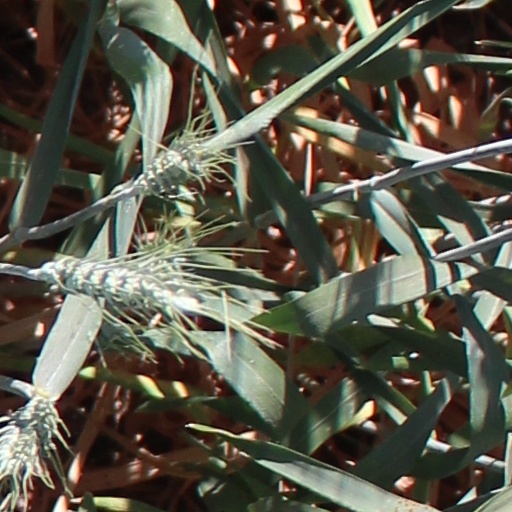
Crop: wheat